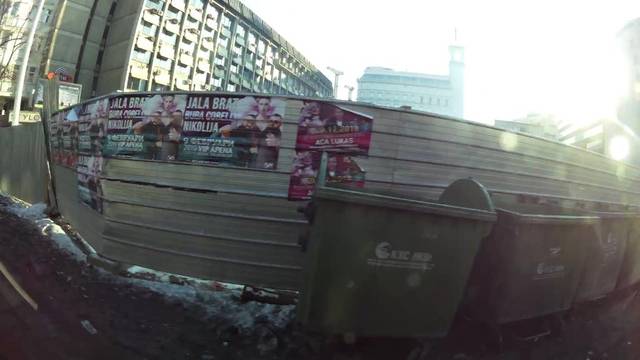
Region: Serbia
Coordinates: 41.994, 21.428